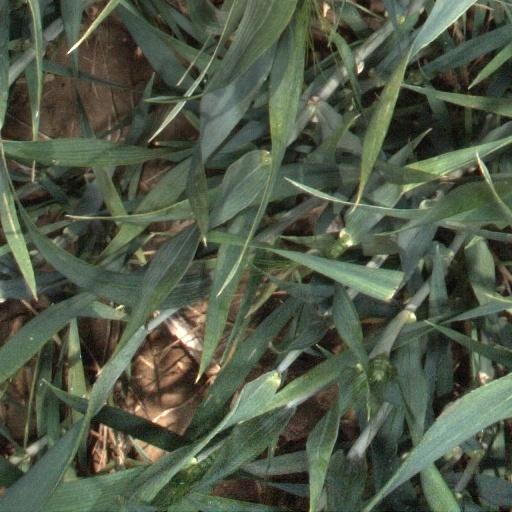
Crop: wheat